Peloton (supercomputer)

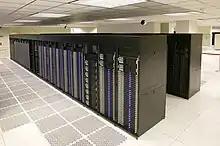
The Atlas cluster

The Peloton supercomputer purchase was a program at the Lawrence Livermore National Laboratory intended to provide tera-FLOP computing capability using commodity Scalable Units (SUs). The Peloton RFP defined the system configurations.